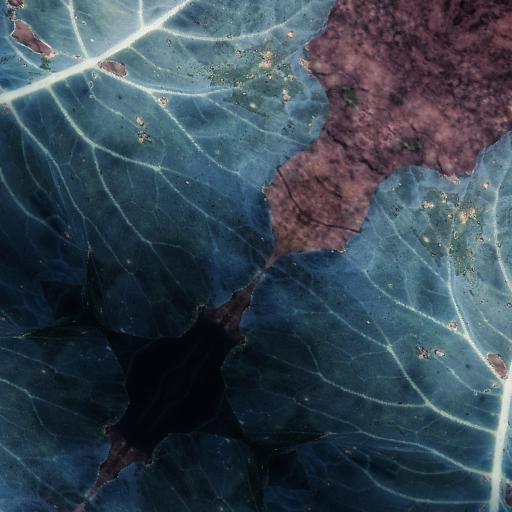
Label: Black Rot